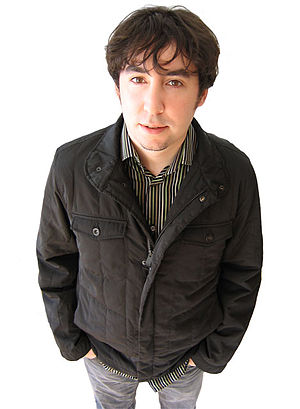
Brad Sucks
Brad Turcotte
Brad Turcotte, medlem af ét-mandsbandet Brad Sucks, var blandt de første musikere som fuldtud udnyttede Free Culture-bevægelsen til reklame og distribution.